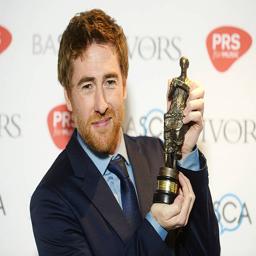
acoustic artist poses for a photo in the winners room .